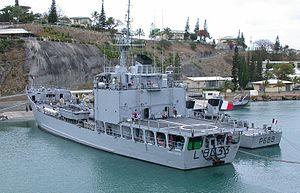
Le bâtiment de transport léger Jacques Cartier et le patrouilleur La Moqueuse, à leur poste d'amarrage de la base Chaleix de Nouméa. (Nouvelle-Calédonie - 7 novembre 2002).
Le Jacques Cartier était un bâtiment de transport léger français de la Marine nationale, mis sur cale le 9 octobre 1981 et admis au service actif le 28 septembre 1983. Il était basé à Nouméa jusqu'au 19 avril 2013, date de son rapatriement afin d'être retiré du service en juillet 2013. Il est baptisé du nom de l'explorateur et navigateur français Jacques Cartier, il porte le numéro de coque L 9033. Il fut amarré au port de Brest dès son désarmement en 2013 dans l'attente de son départ vers son lieu de démantèlement à Gand, en Belgique, qui a eu lieu début septembre 2016.
La Nouvelle-Calédonie est une collectivité française composée d'un ensemble d'îles et d'archipels d'Océanie, situés en mer de Corail et dans l'océan Pacifique Sud. L'île principale est la Grande Terre, longue de 400 km et comptant 64 km en sa plus grande largeur.